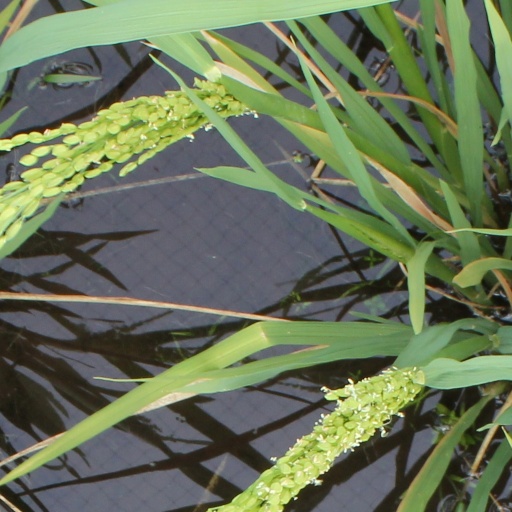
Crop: rice